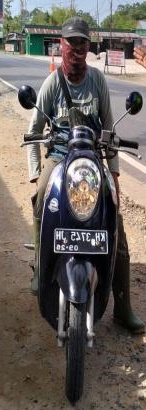
person-with-helmet: 0
person-without-helmet: 1